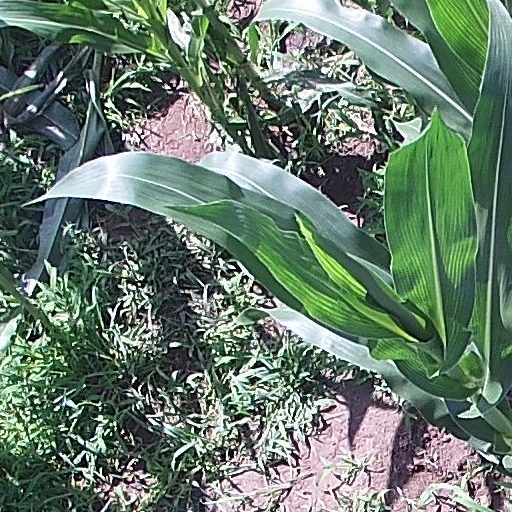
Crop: maize; corn